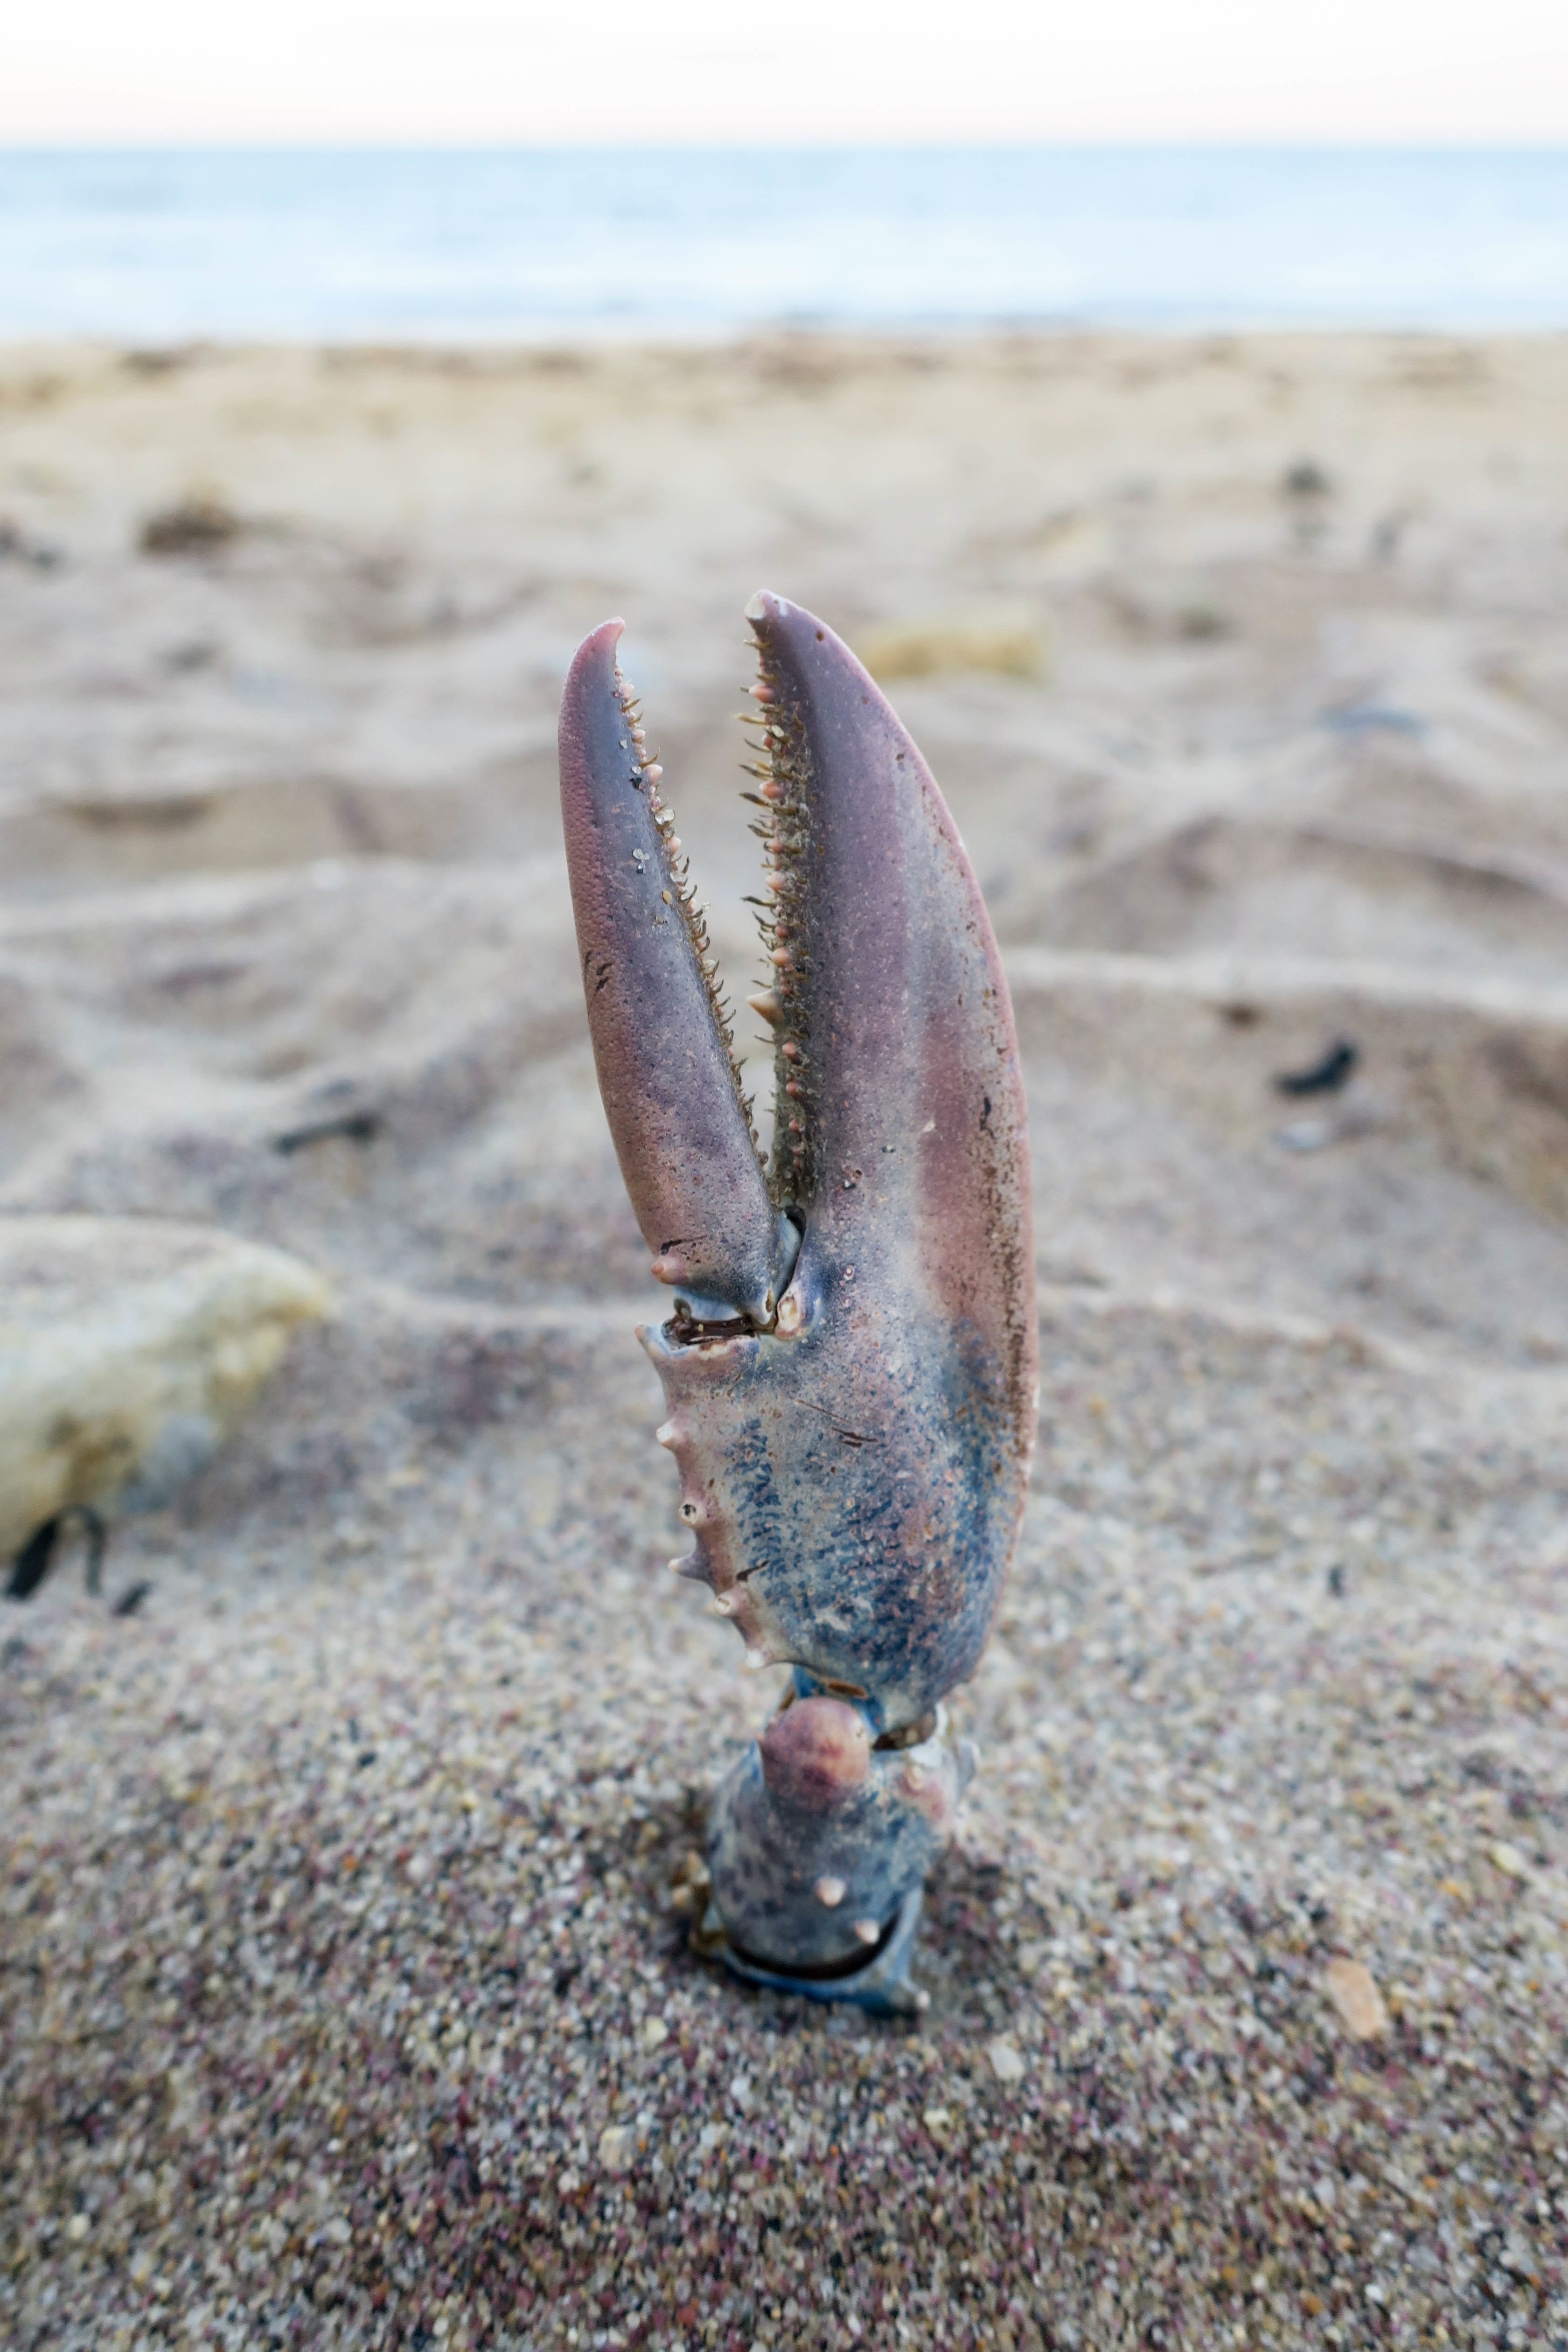
sea, sand, rock, fish, surfing equipment and supplies